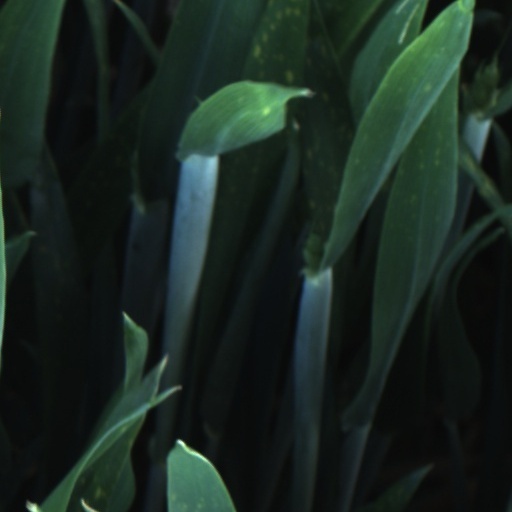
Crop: wheat